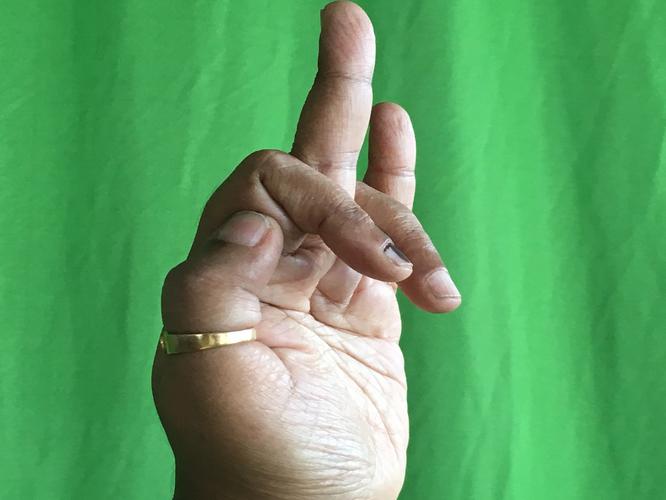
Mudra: Shukatundam
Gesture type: single_hand